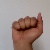
The image shows a hand gesture representing the letter 'A' in Indian Sign Language.